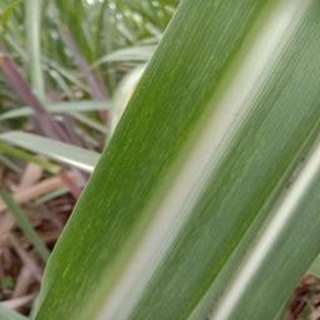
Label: sugarcane_mosaic